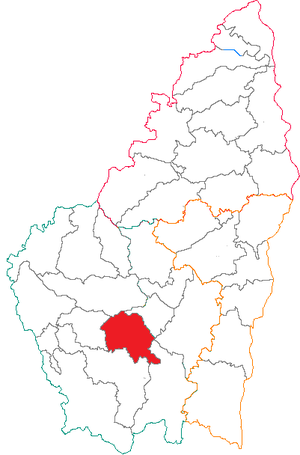
Situation du canton dans le département de l'Ardèche (France)
Le canton de Largentière est une ancienne division administrative française située dans le département de l'Ardèche et la région Rhône-Alpes.